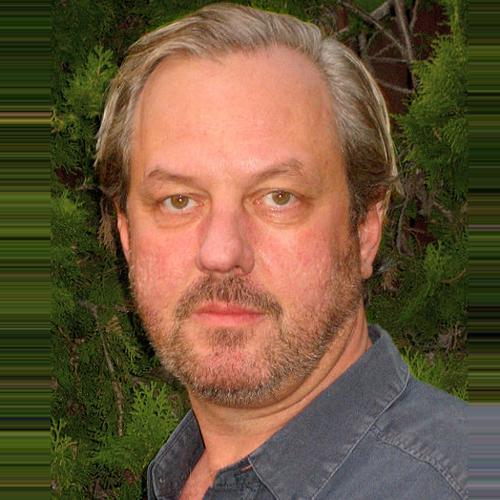
Age: 48